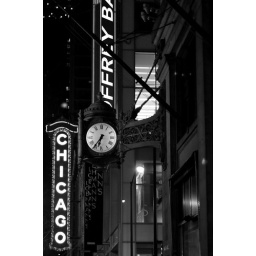
I love the old clock and of course the marquee to the Chicago Theater (the oldest, still operating theater in the city).